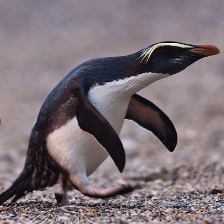
Species: FIORDLAND PENGUIN
Scientific name: EUDYPTES PACHYRHYNCHUS
ImageNet parent category: king_penguin